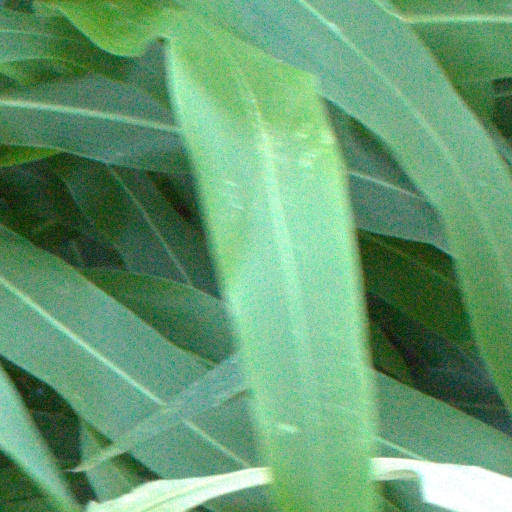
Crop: sorghum